Monarchy of Spain

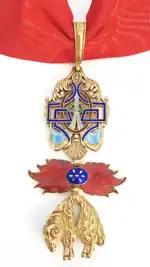
Knight's insignia of the Order of the Golden Fleece

Following his abdication in 2014, Juan Carlos I and his wife Sofía retain courtesy titles of King and Queen of Spain.Real Decreto 470/2014, de 13 de junio, por el que se modifica el Real Decreto 1368/1987, de 6 de noviembre, sobre régimen de títulos, tratamientos y honores de la Familia Real y de los Regentes . Boletin Oficial del Estado (BOE) no. 149, 19 June 2014, p. 46399–46400. (Reference: BOE-A-2014-6477)